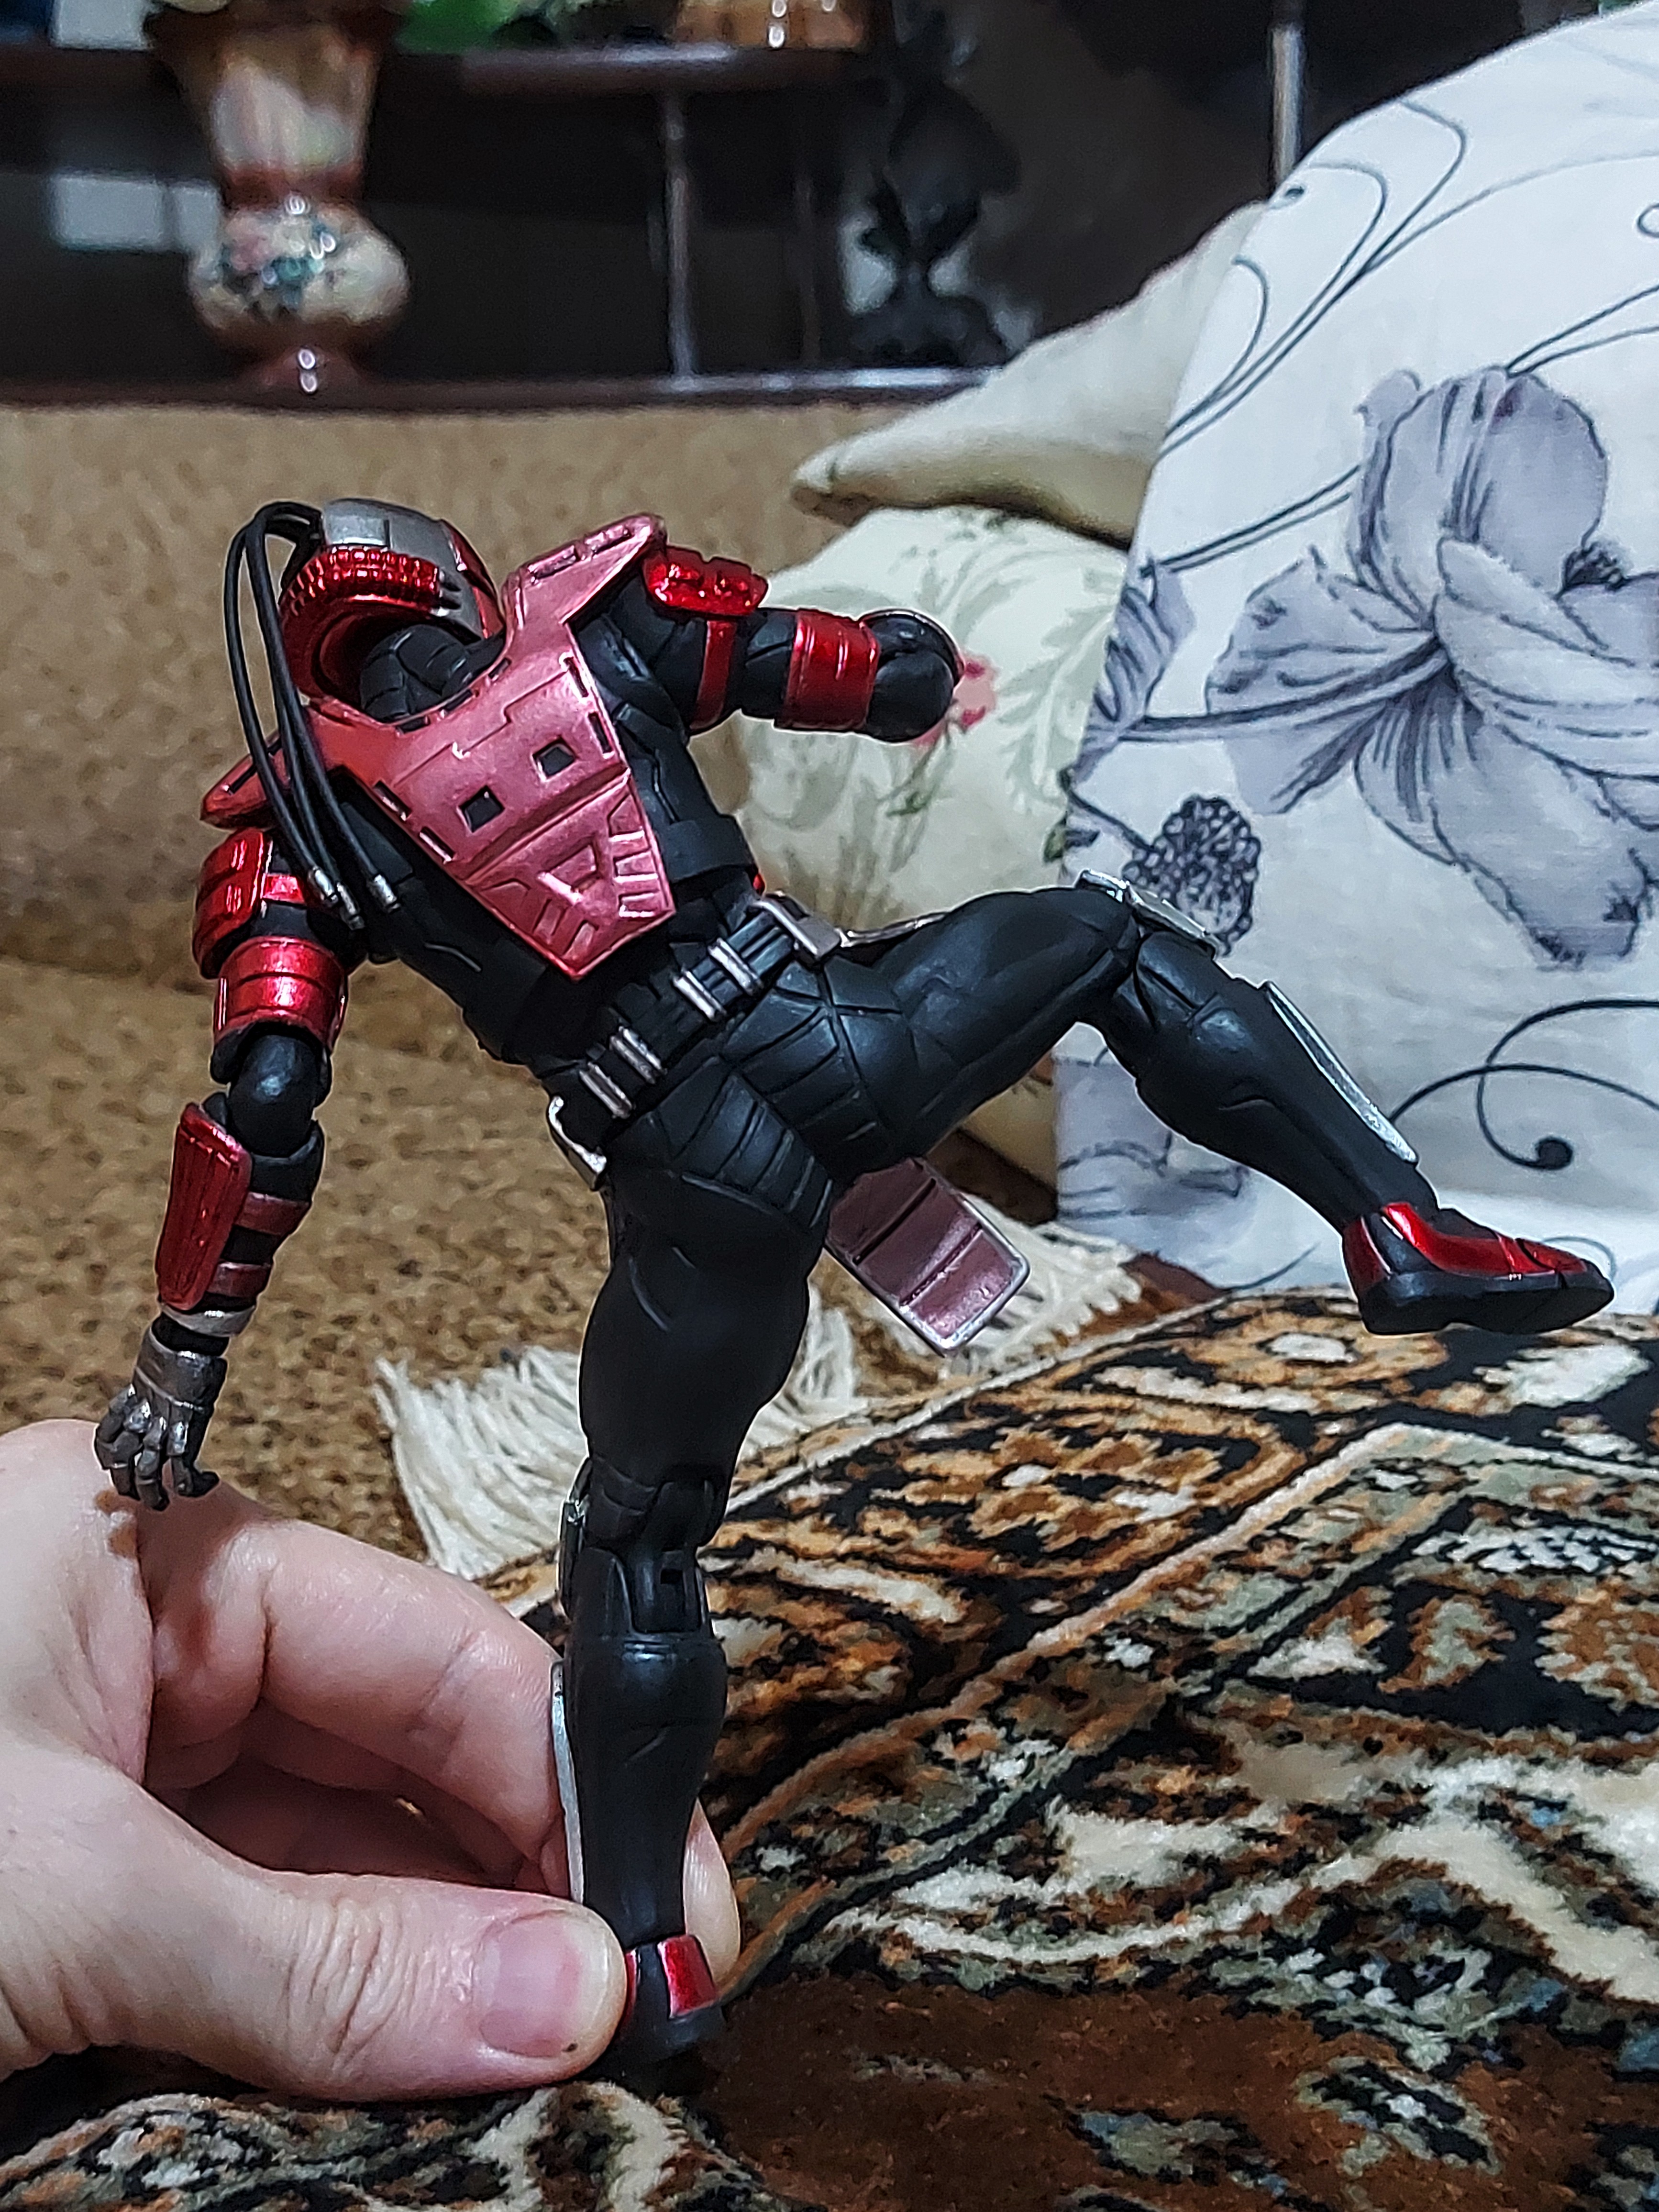
Shokan, storm, collectibles, warrior, fighter, action, figure, shoe, leg, thigh, art, human leg, event, fictional character, boot, carmine, personal protective equipment, knee, tree, artist, entertainment, performing arts, soil, performance art, flesh, fun, visual arts, fiction, painting, costume, cg artwork, illustration, public event